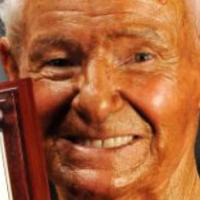
Age group: age 66-80